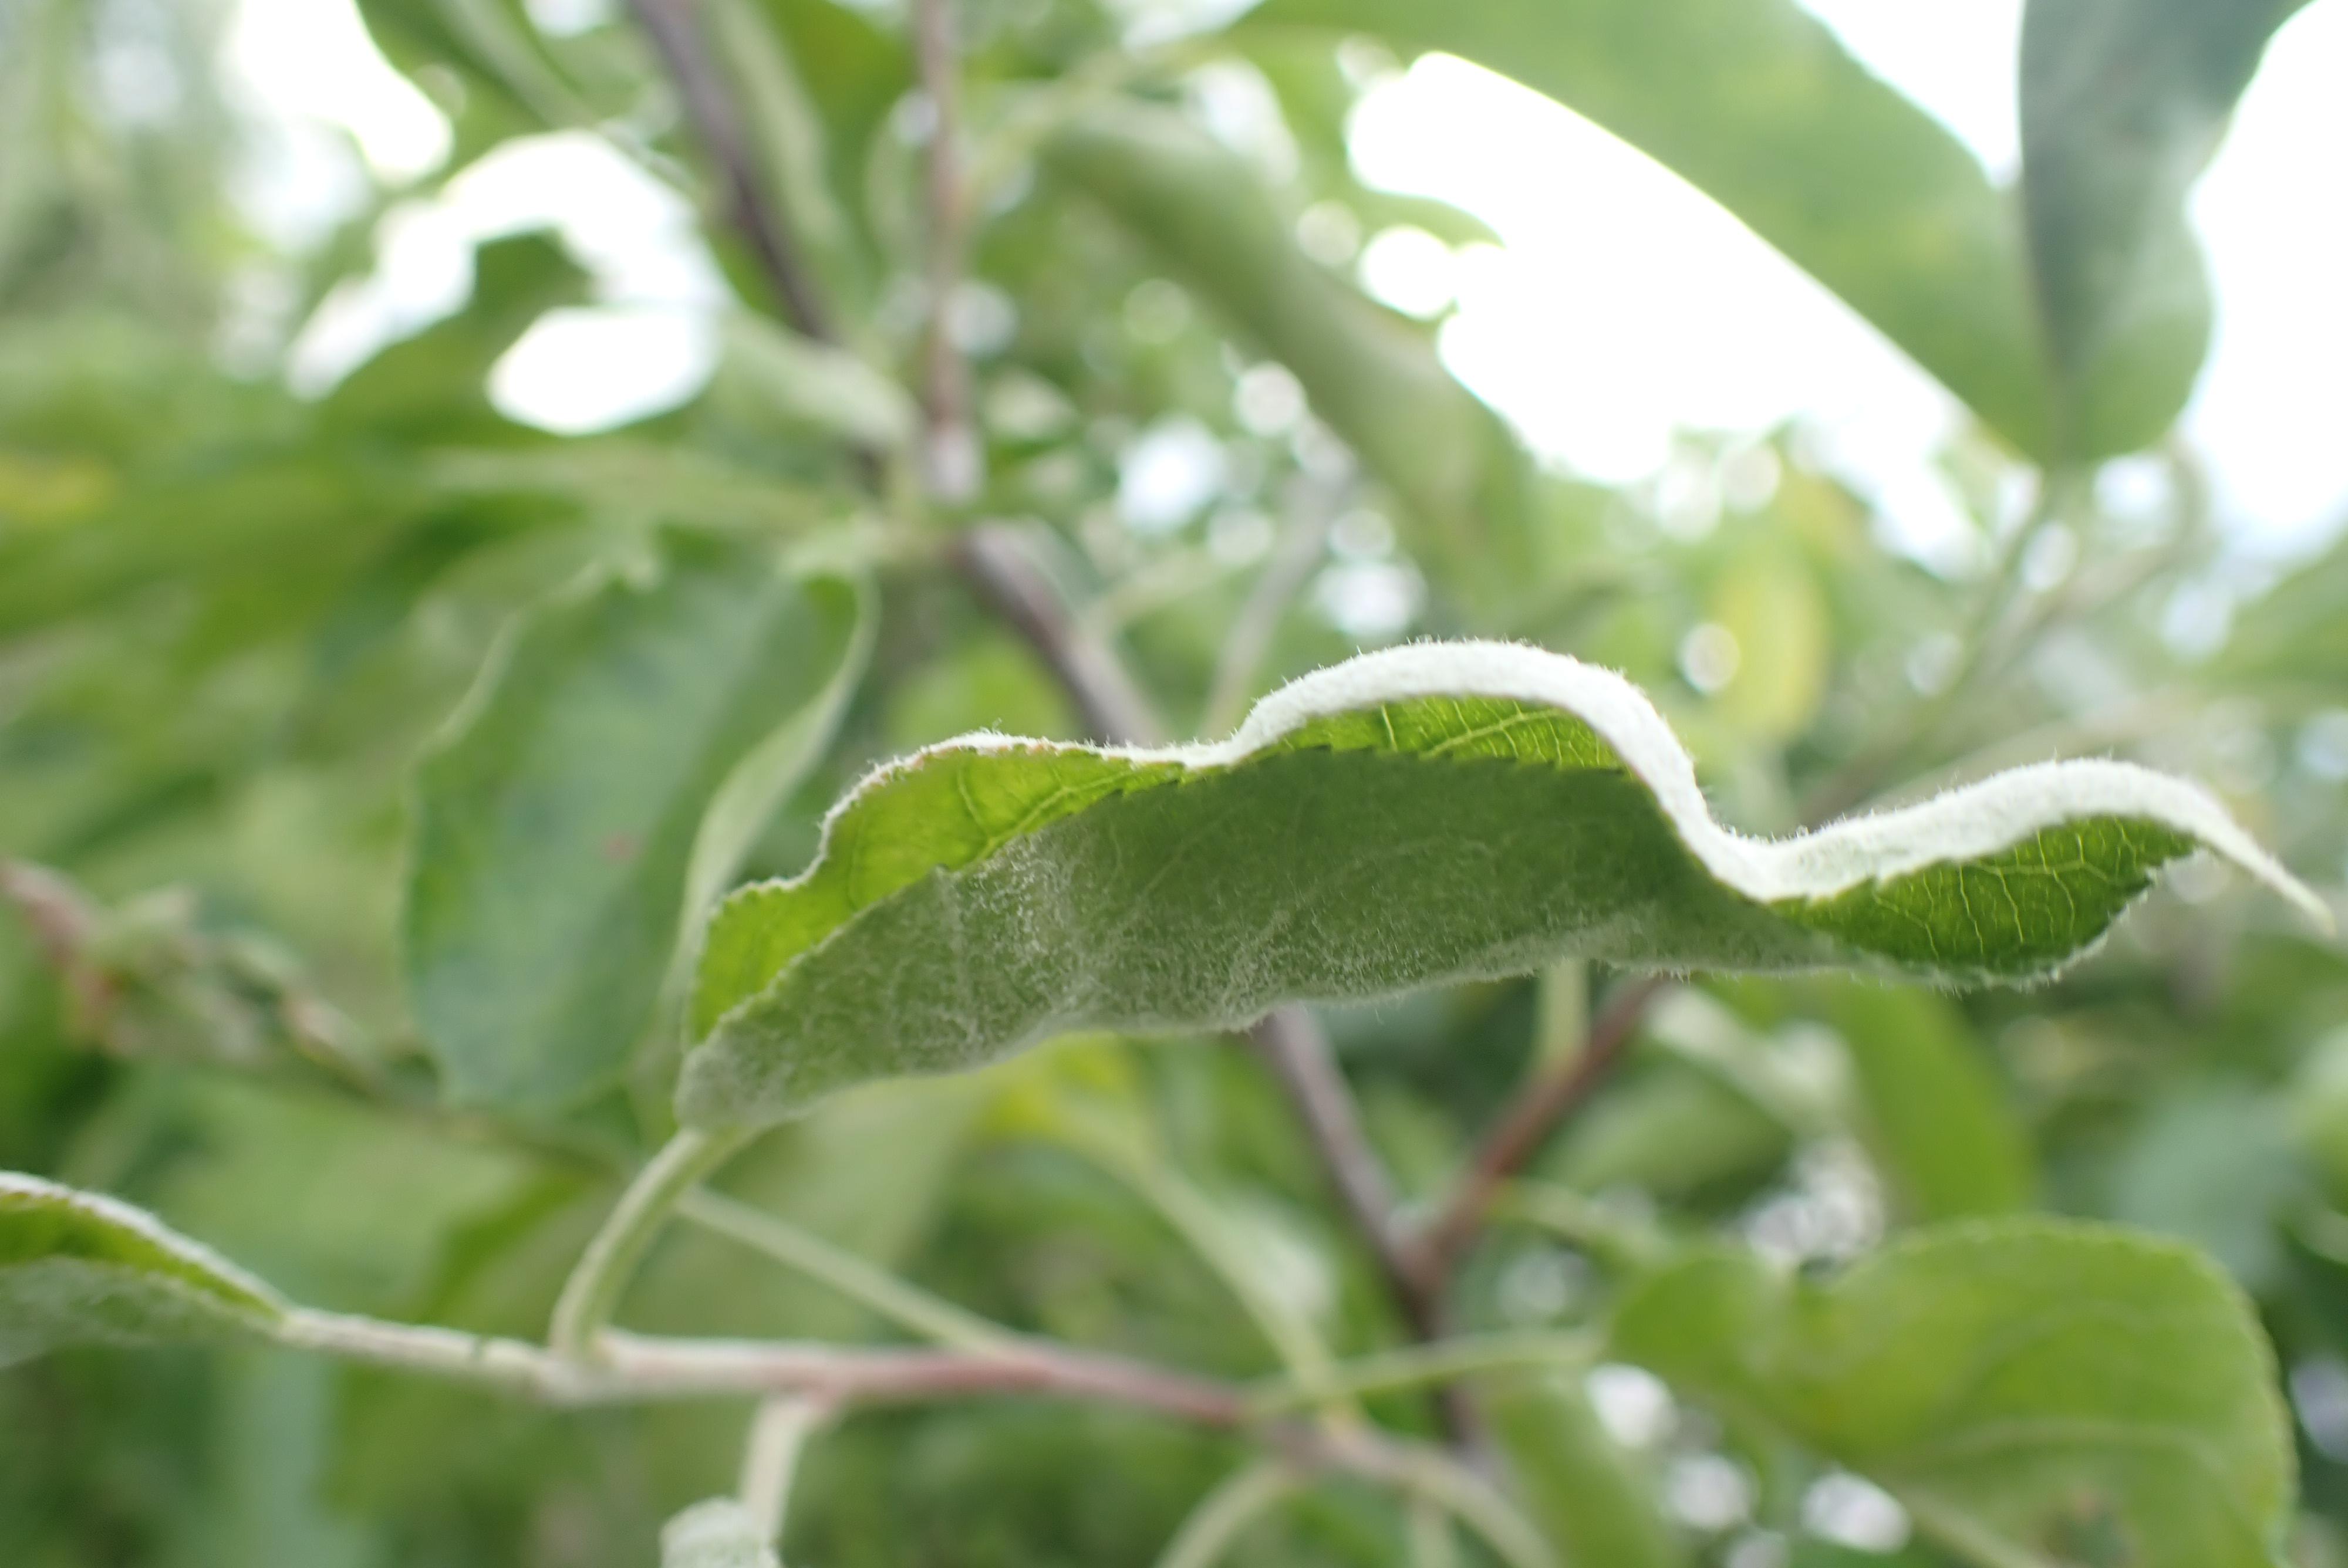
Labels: powdery_mildew